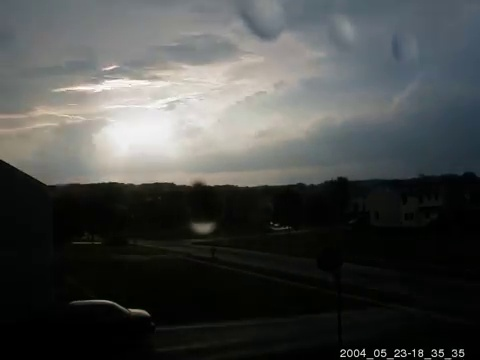
Fire: no
Smoke: no